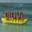
Label: ship